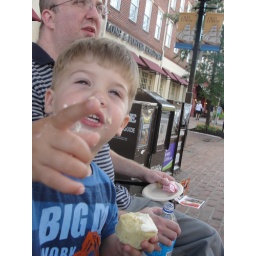
Blake loved watching the airplanes to DCA flying close by